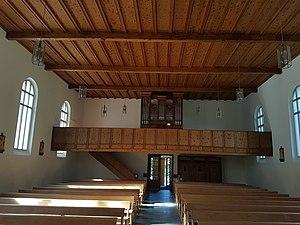
Le Prese à Valposchiavo, Grisons, Suisse. Église catholique de San Francesco d'Assisi.